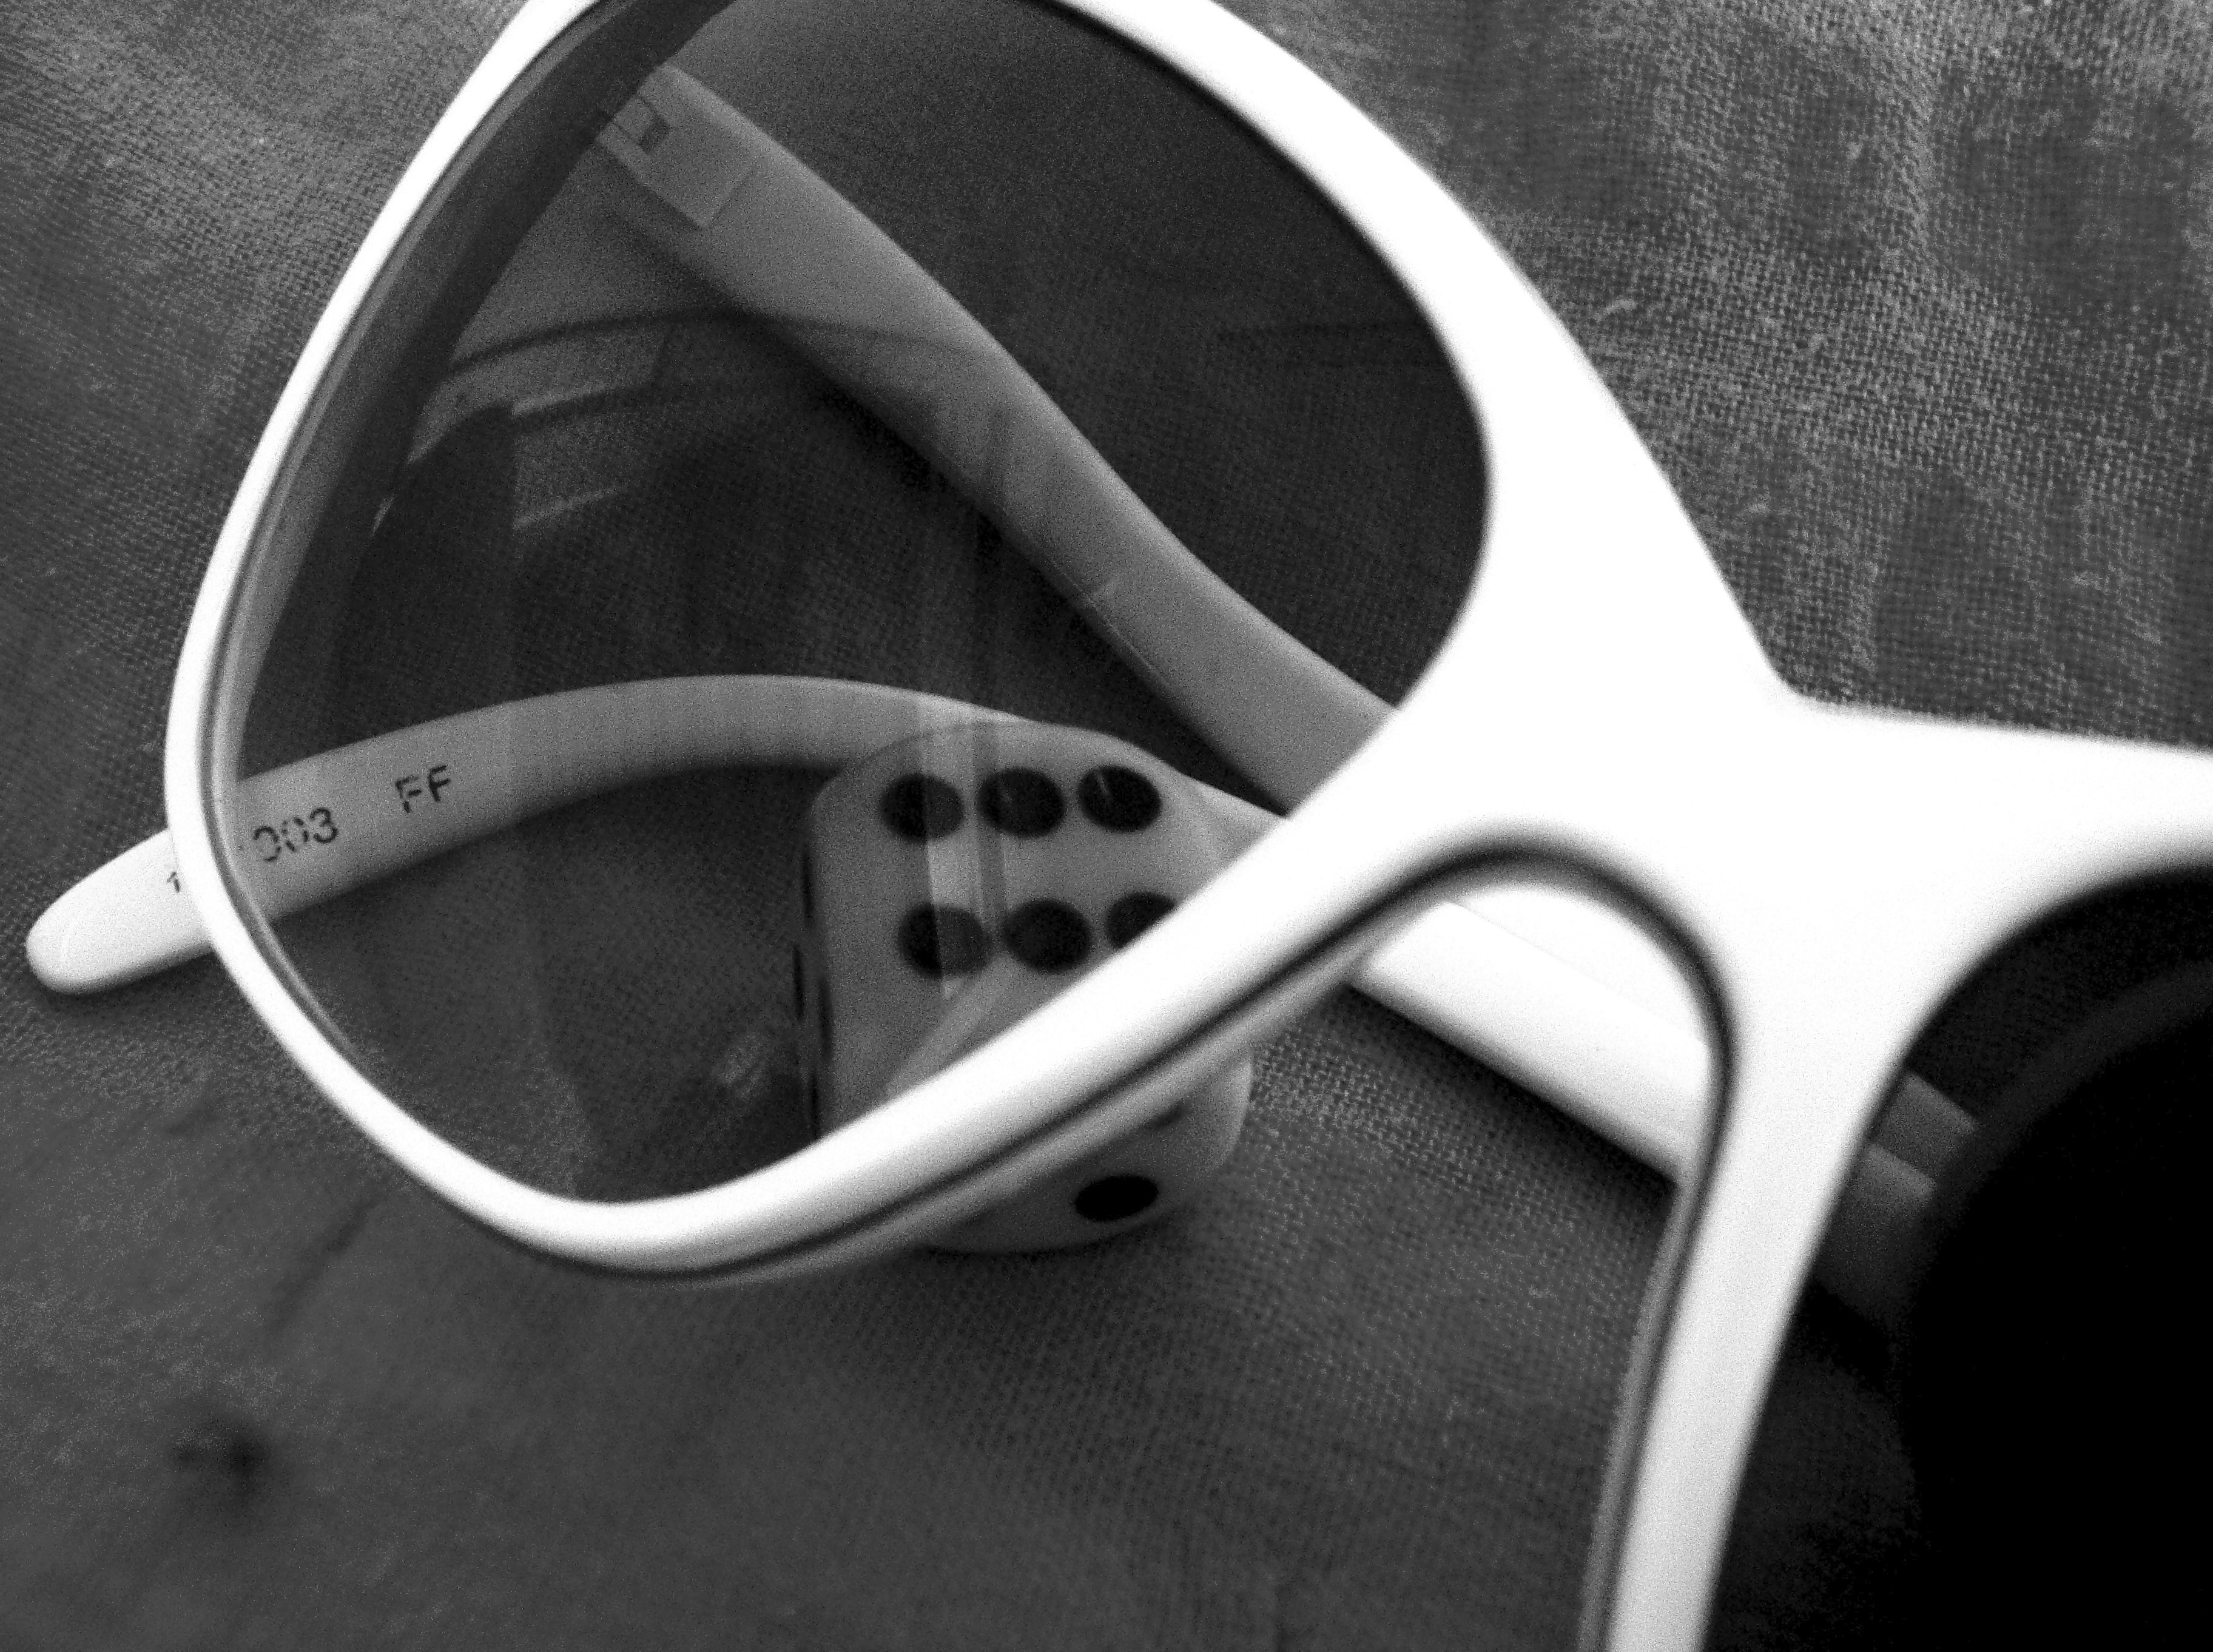
black and white, wheel, spoke, steering wheel, black, monochrome, tire, black white, sunglasses, glasses, rim, eyewear, cube, monochrome photography, vision care